Srivijaya

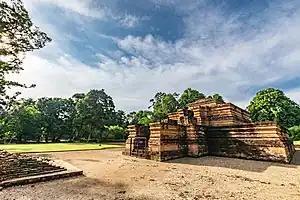
Muaro Jambi Buddhist temple compound, a possible location of Srivijaya's religious centre

Some scholars argue that the centre of Srivijaya was located in Muaro Jambi, and not Palembang. In 2013, archaeological research led by the University of Indonesia discovered several religious and habitation sites at the Muaro Jambi Temple Compounds, suggesting that the initial centre of Srivijaya was located in the Muaro Jambi Regency, Jambi on the Batang Hari River, rather than on the originally-proposed Musi River. The archaeological site includes eight excavated temple sanctuaries and covers about 12 square kilometers, and stretches 7.5 kilometers along the Batang Hari River, while 80 mounds ("menapos") of temple ruins, are not yet restored. The Muaro Jambi archaeological site was Mahayana-Vajrayana Buddhist in nature, which suggests that the site served as a Buddhist learning centre, connected to the 10th century Buddhist scholar Suvarṇadvipi Dharmakīrti. Chinese sources also mentioned that Srivijaya hosted thousands of Buddhist monks.